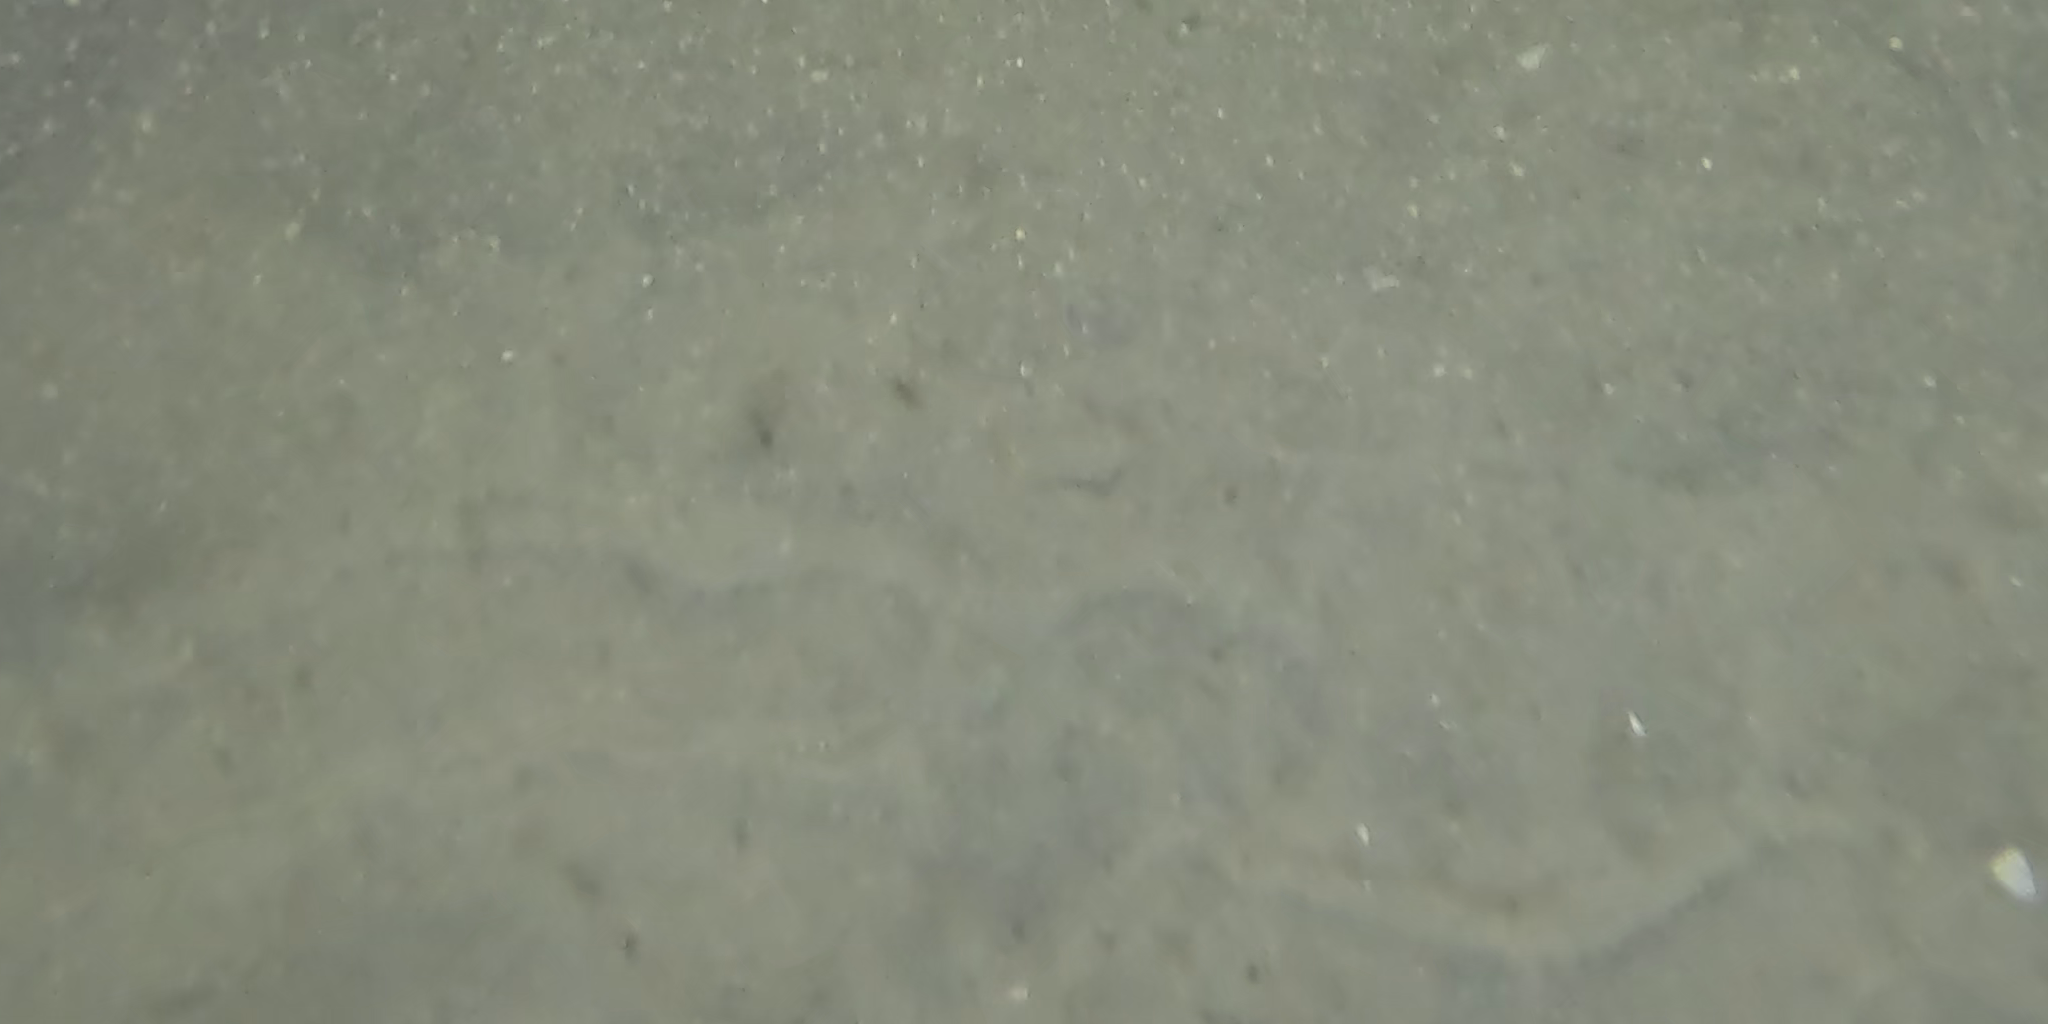
Seabed habitat: sand